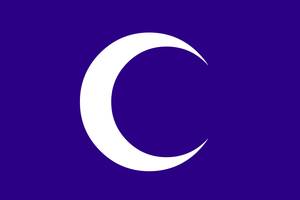
Les Zianides ou Abd al-Wadid sont une dynastie berbère zénète qui gouverne le royaume de Tlemcen, au Maghreb central, entre le XIIIᵉ et le XVIᵉ siècles.
Les Zénètes sont un groupe ethnique libyque d'Afrique du Nord qui habitait dans l'antiquité un territoire s'étendant de la Syrie jusqu'au Maroc.